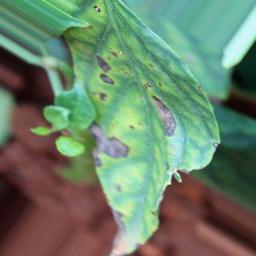
Label: cercospora